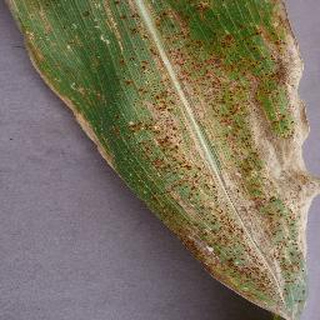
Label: corn_northern_leaf_blight